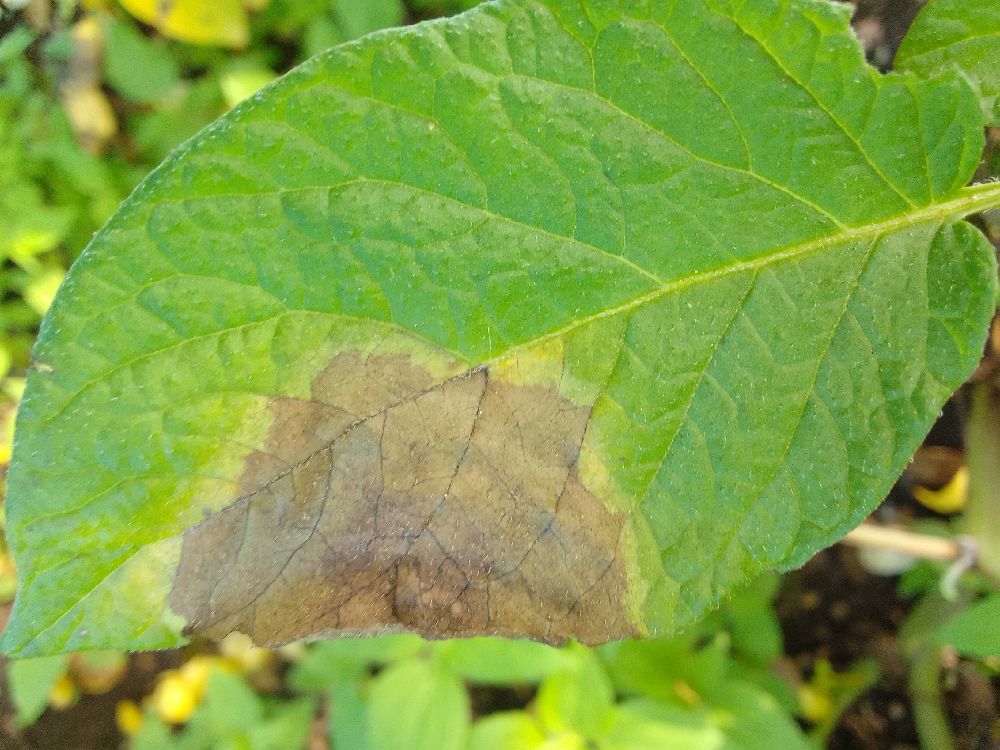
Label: Late blight